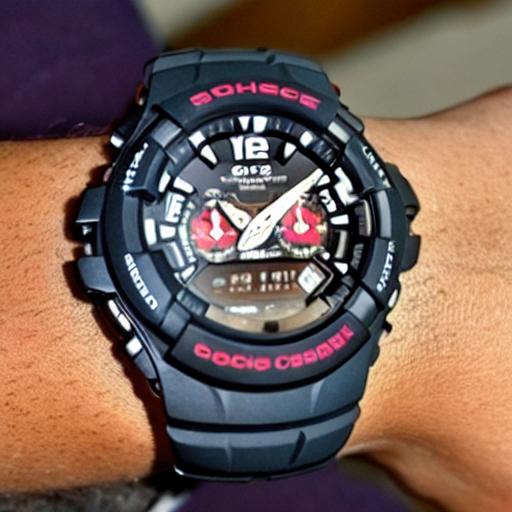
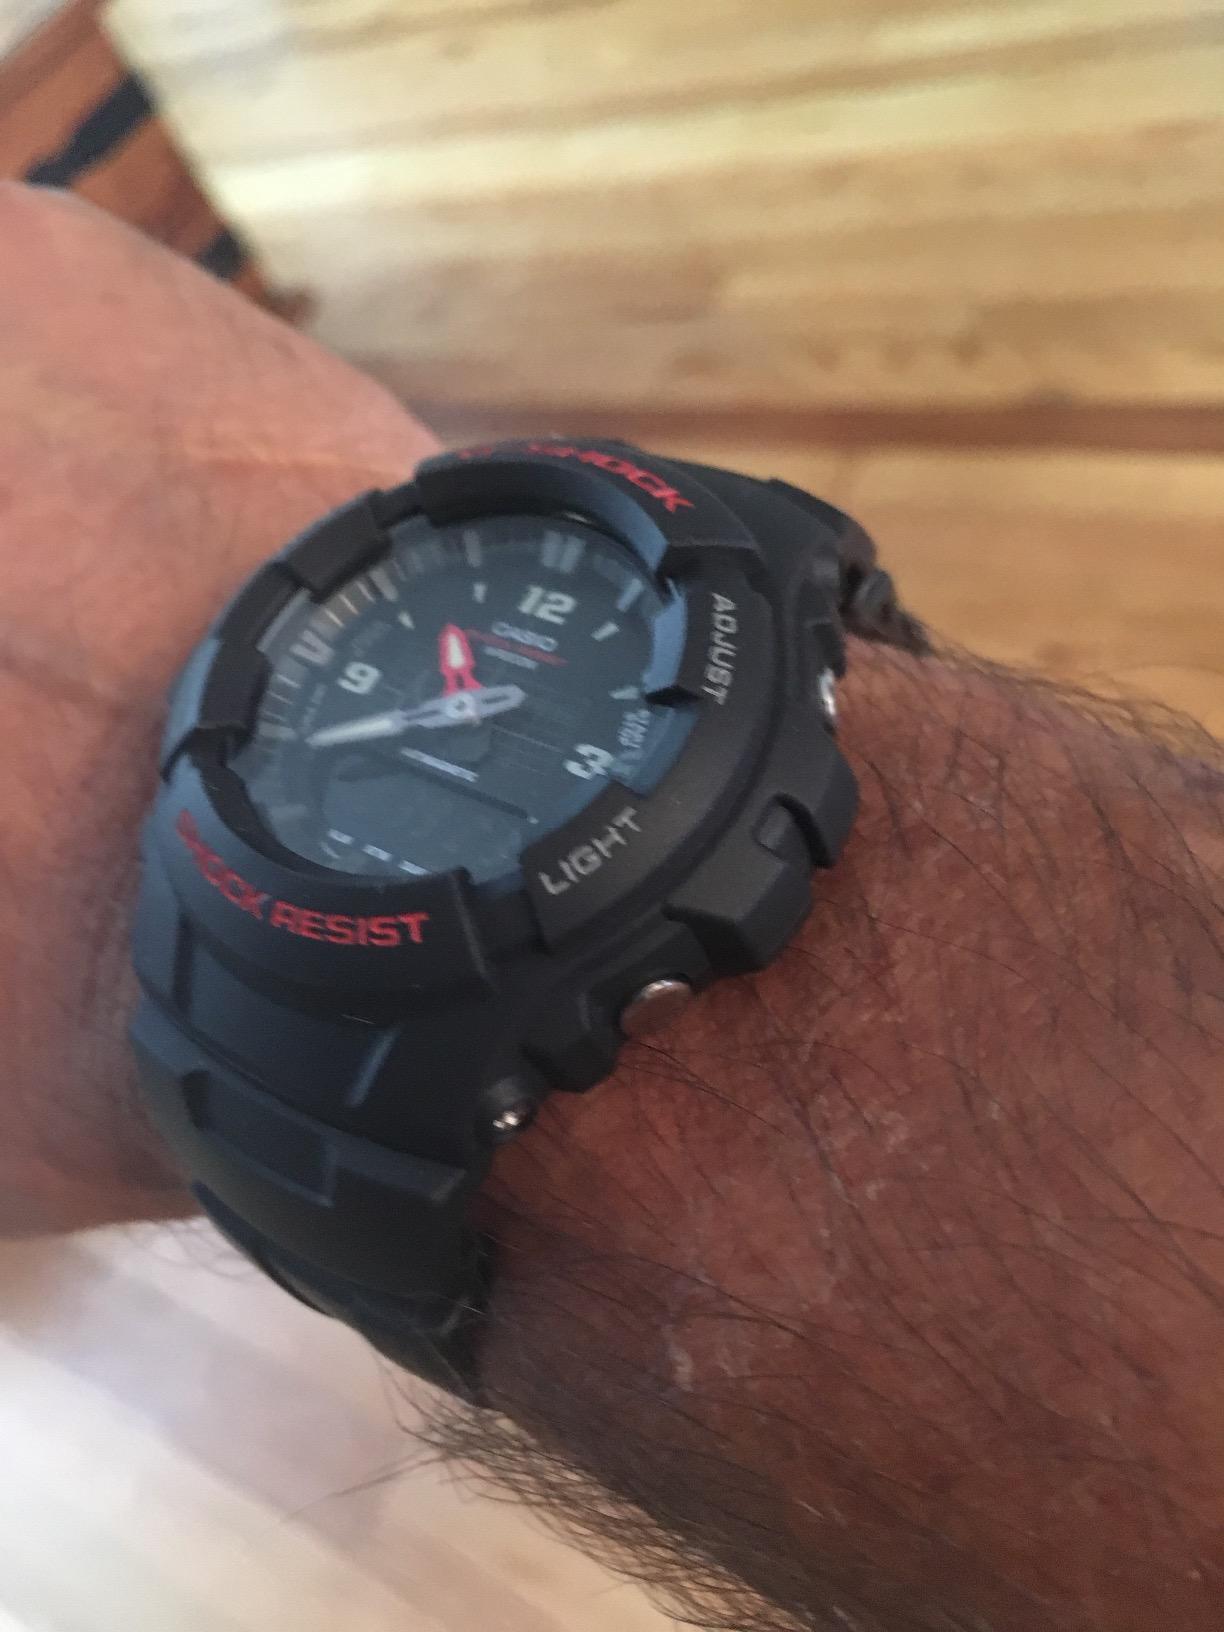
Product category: accessories_watch
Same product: no